Peristaltic pump

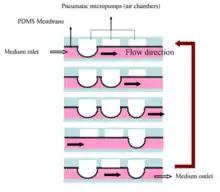
The pumping sequence used in a pneumatically-actuated microfluidic peristaltic pump.

In microfluidics, it is often desirable to minimize the circulating volume of fluid. Traditional pumps require a large volume of liquid external to the microfluidic circuit. This can lead to problems due to dilution of analytes and already dilute biological signalling molecules.